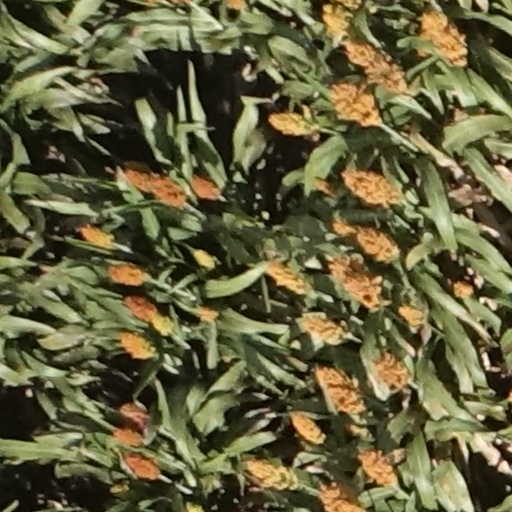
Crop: sorghum